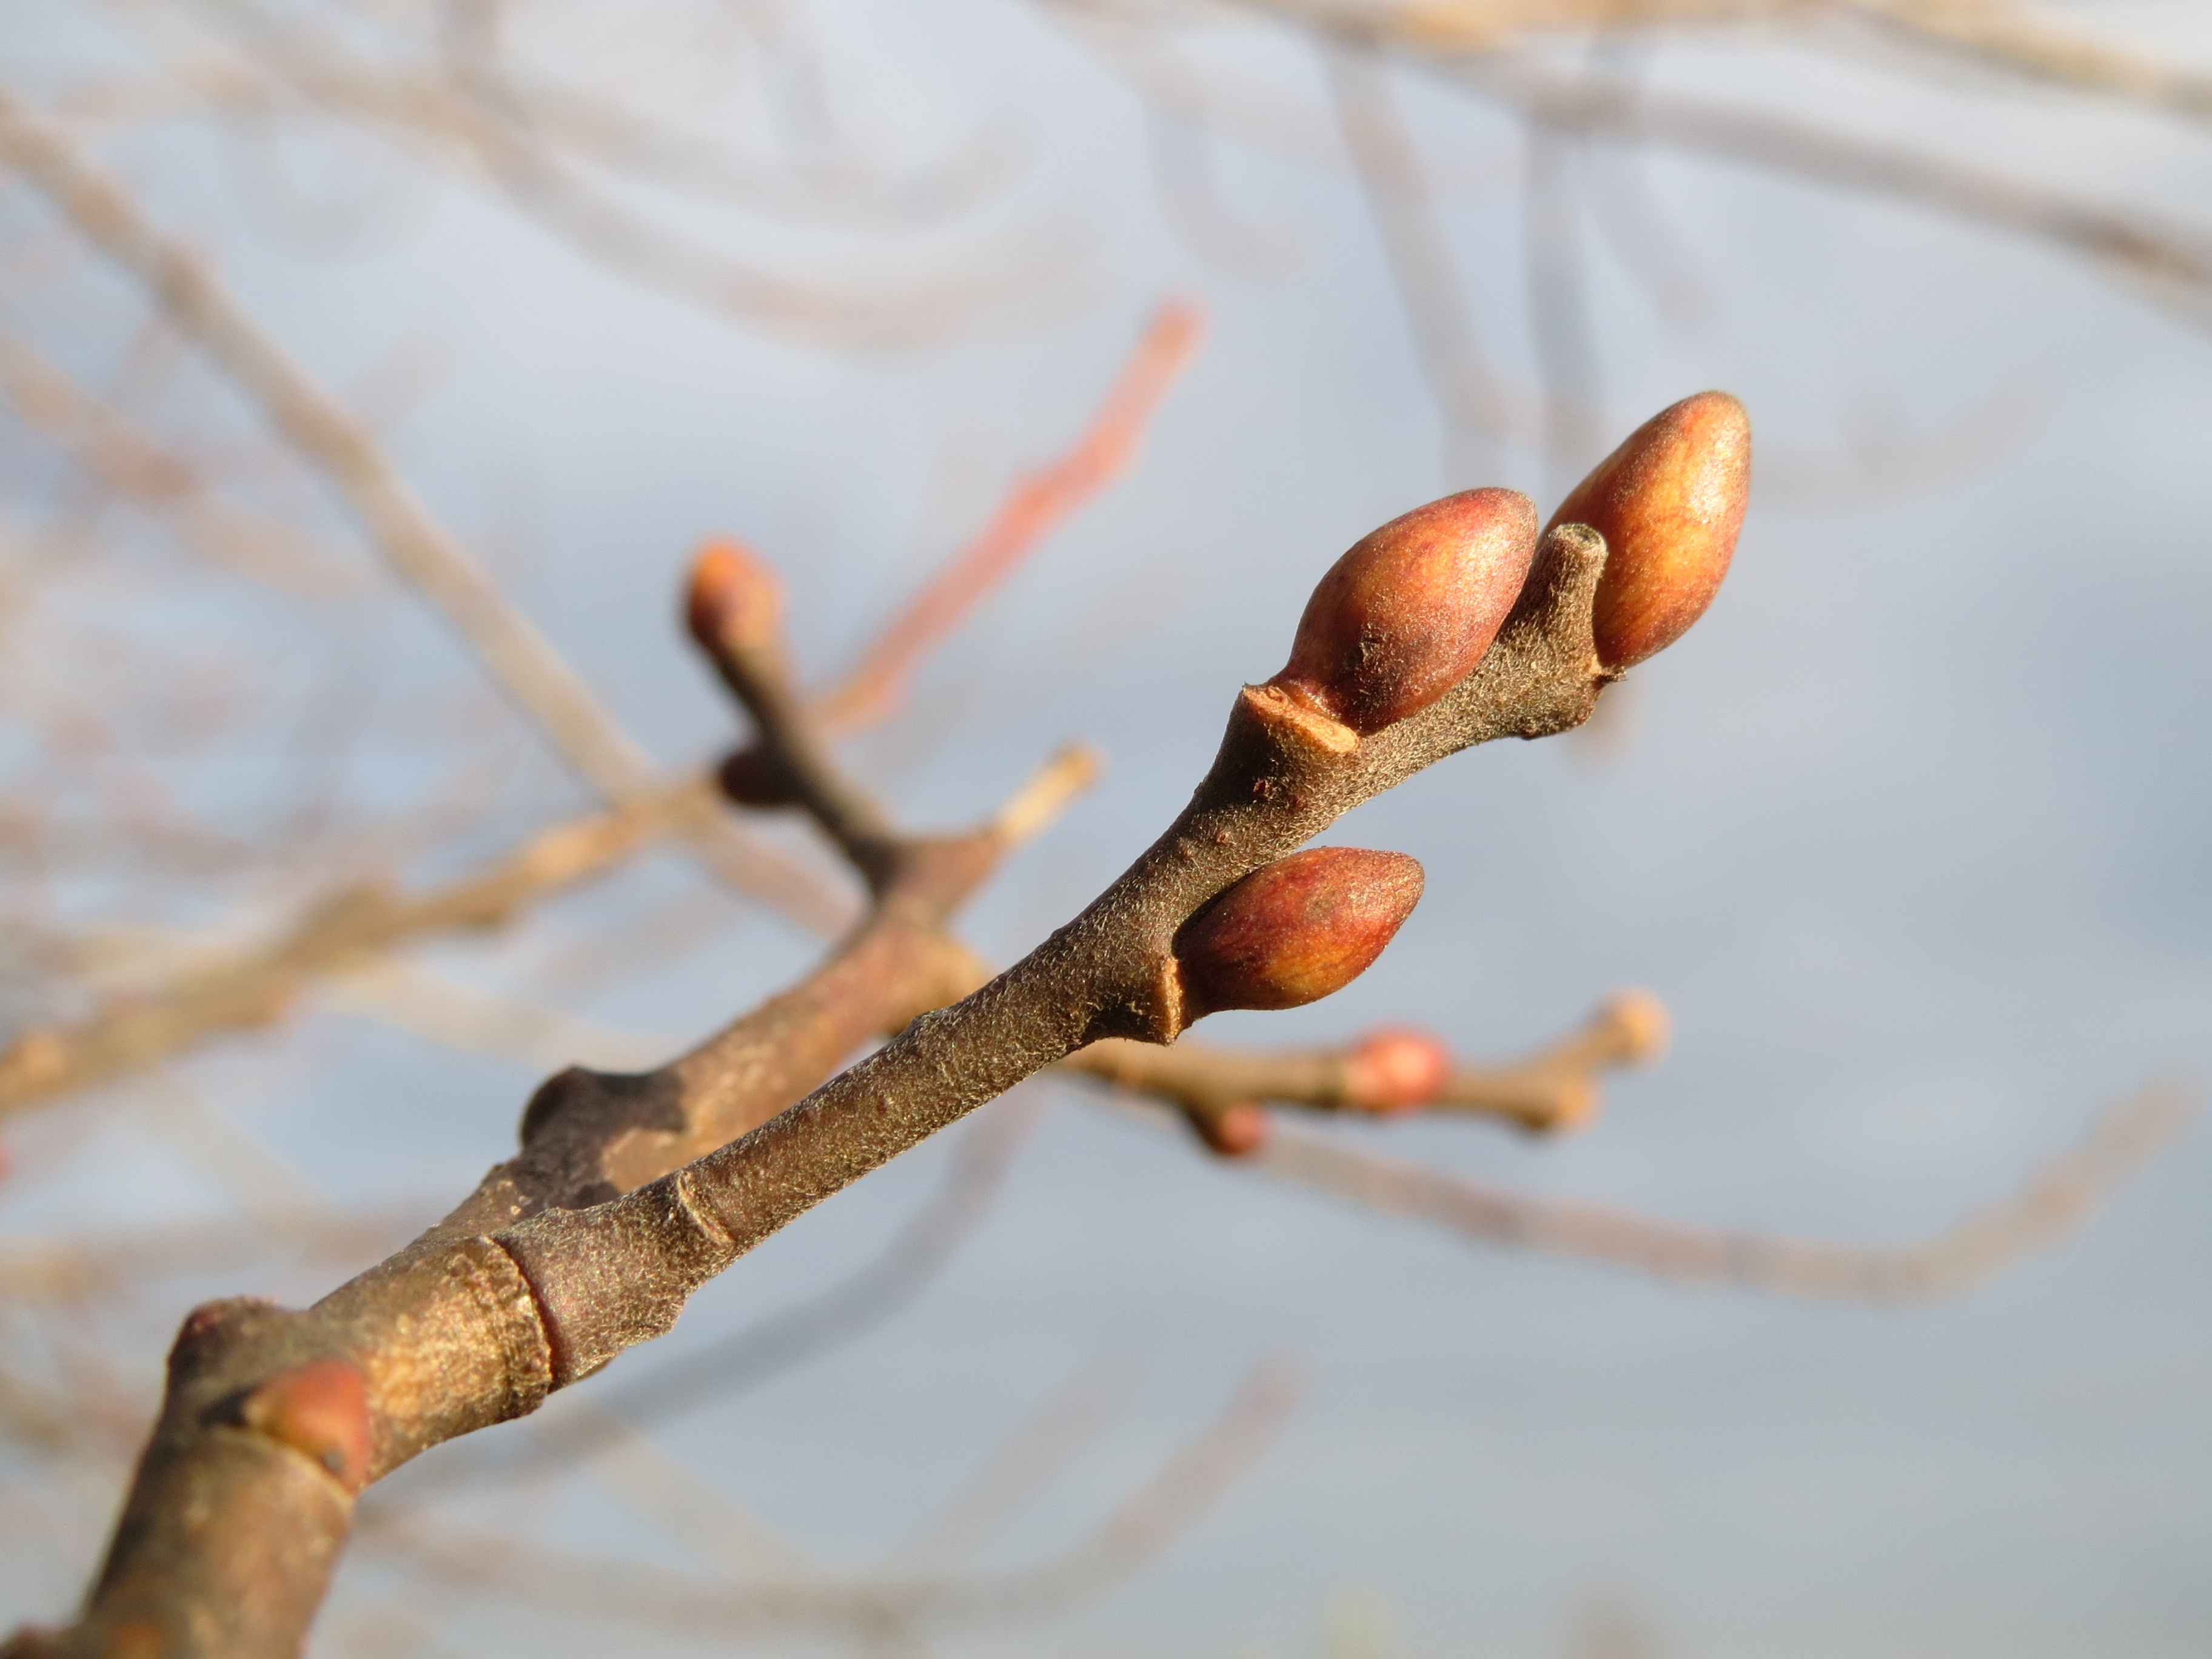
tree, branch, plant, wood, leaf, flower, spring, produce, autumn, botany, flora, season, twig, close up, buds, macro photography, pussy willow, salix caprea, goat willow, great sallow, plant stem